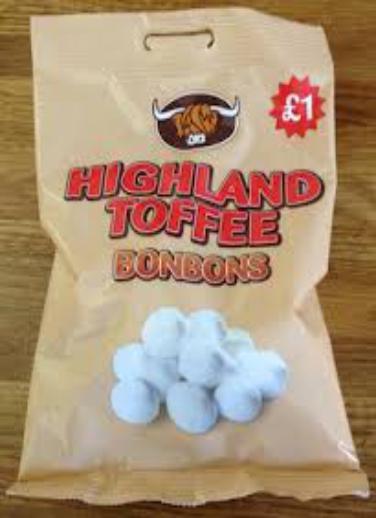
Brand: Highland Toffee
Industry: Food